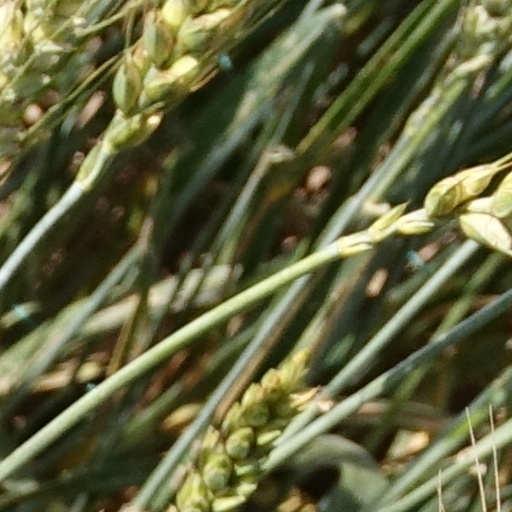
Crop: wheat